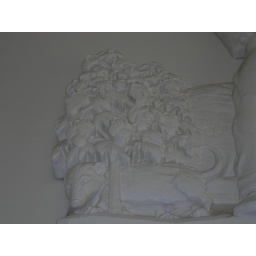
Close up of the possum under the cotton plant in the cast stone relief entitled &amp;quot;Transition&amp;quot;